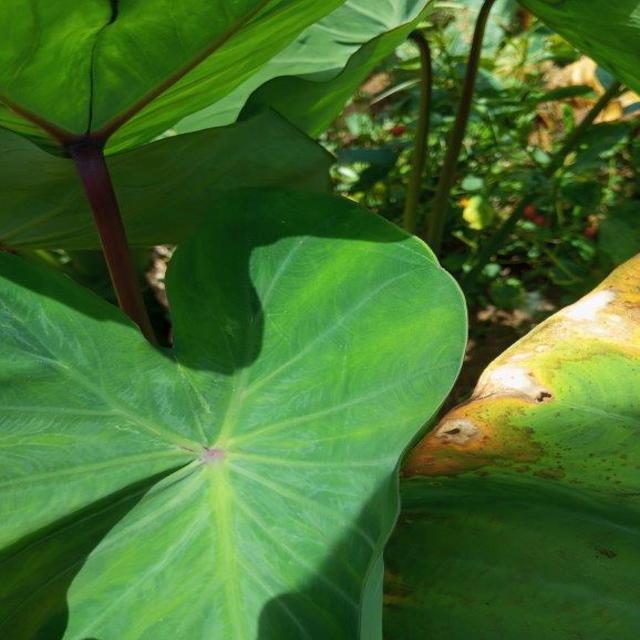
Label: Healthy